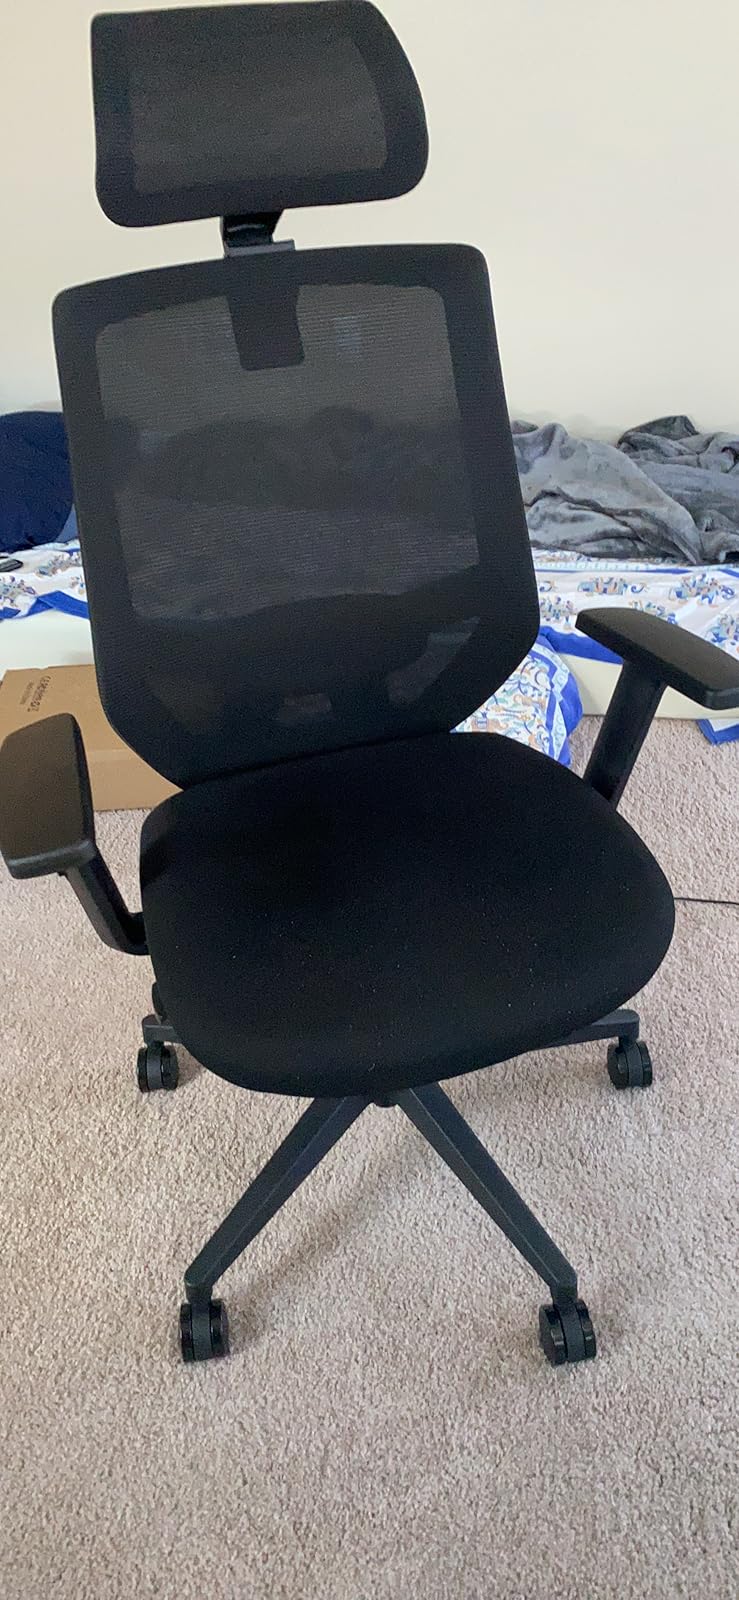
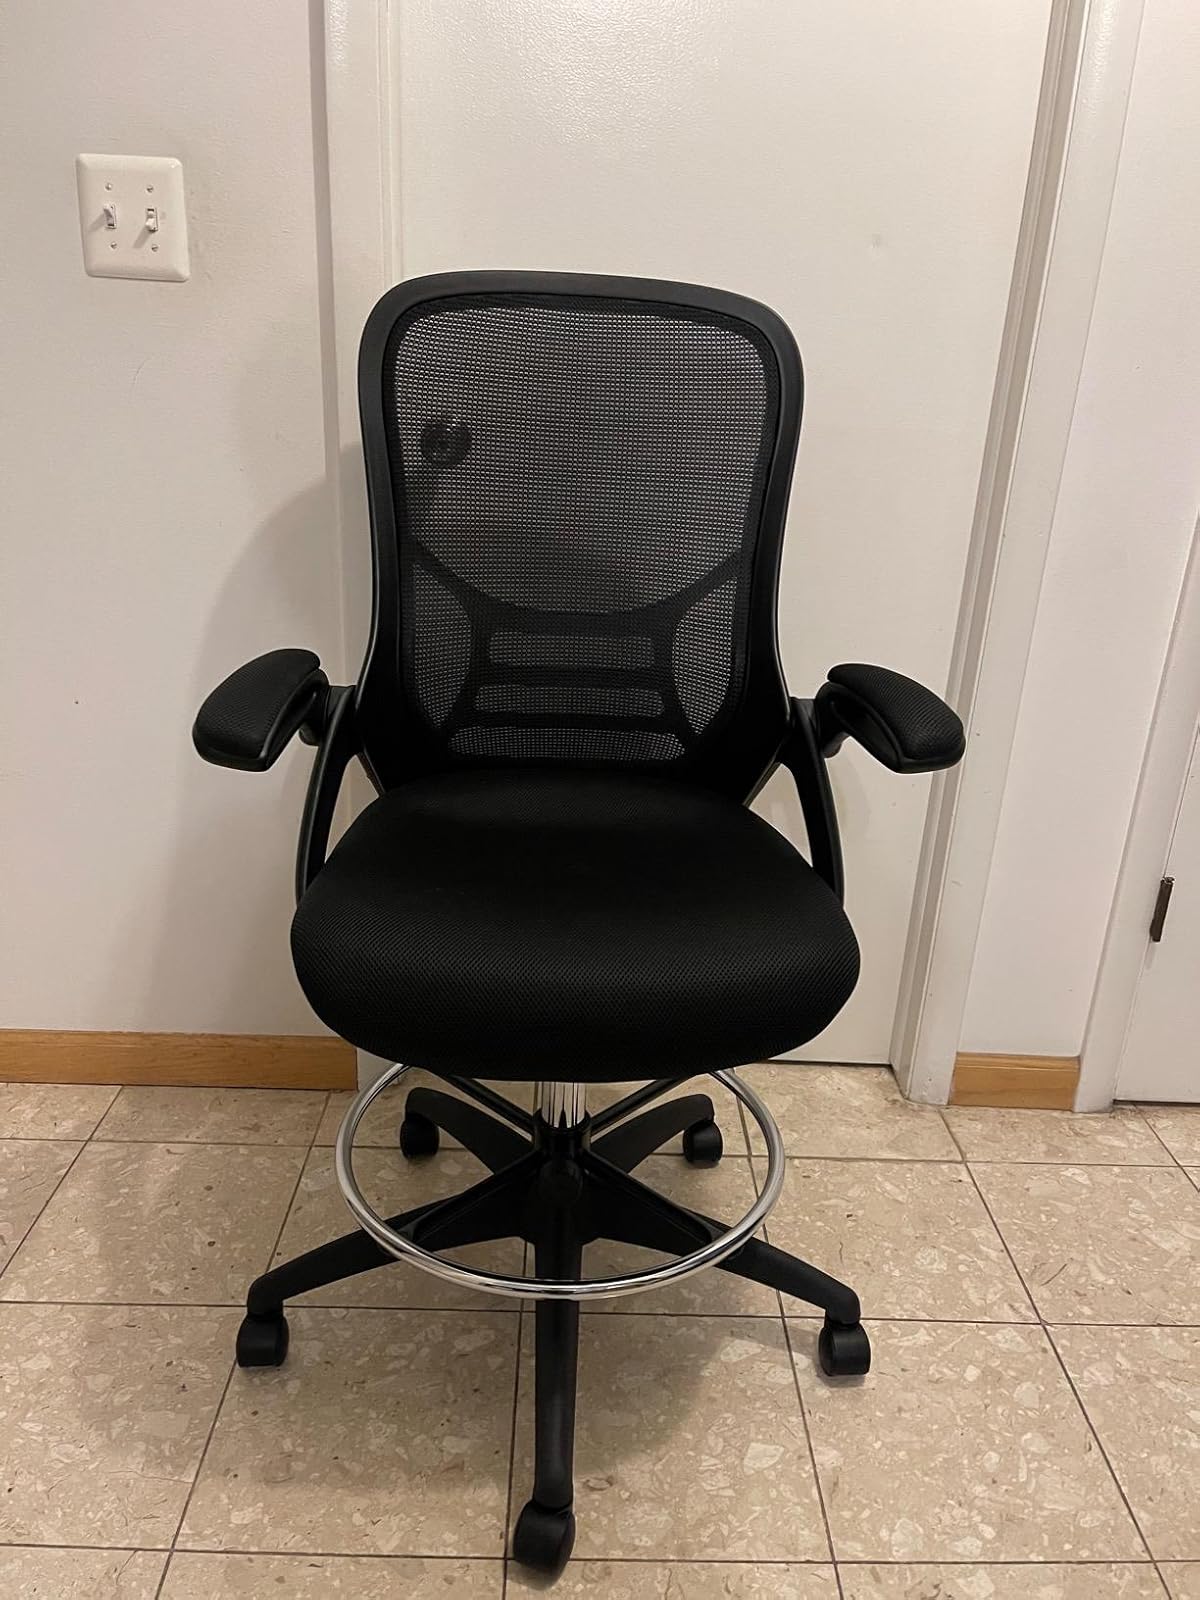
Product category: items_chair
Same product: no